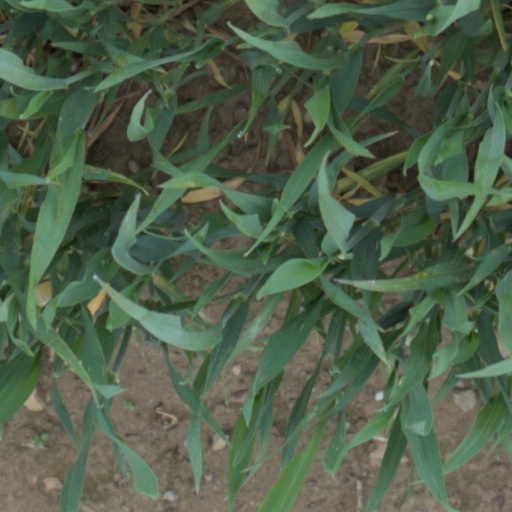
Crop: wheat